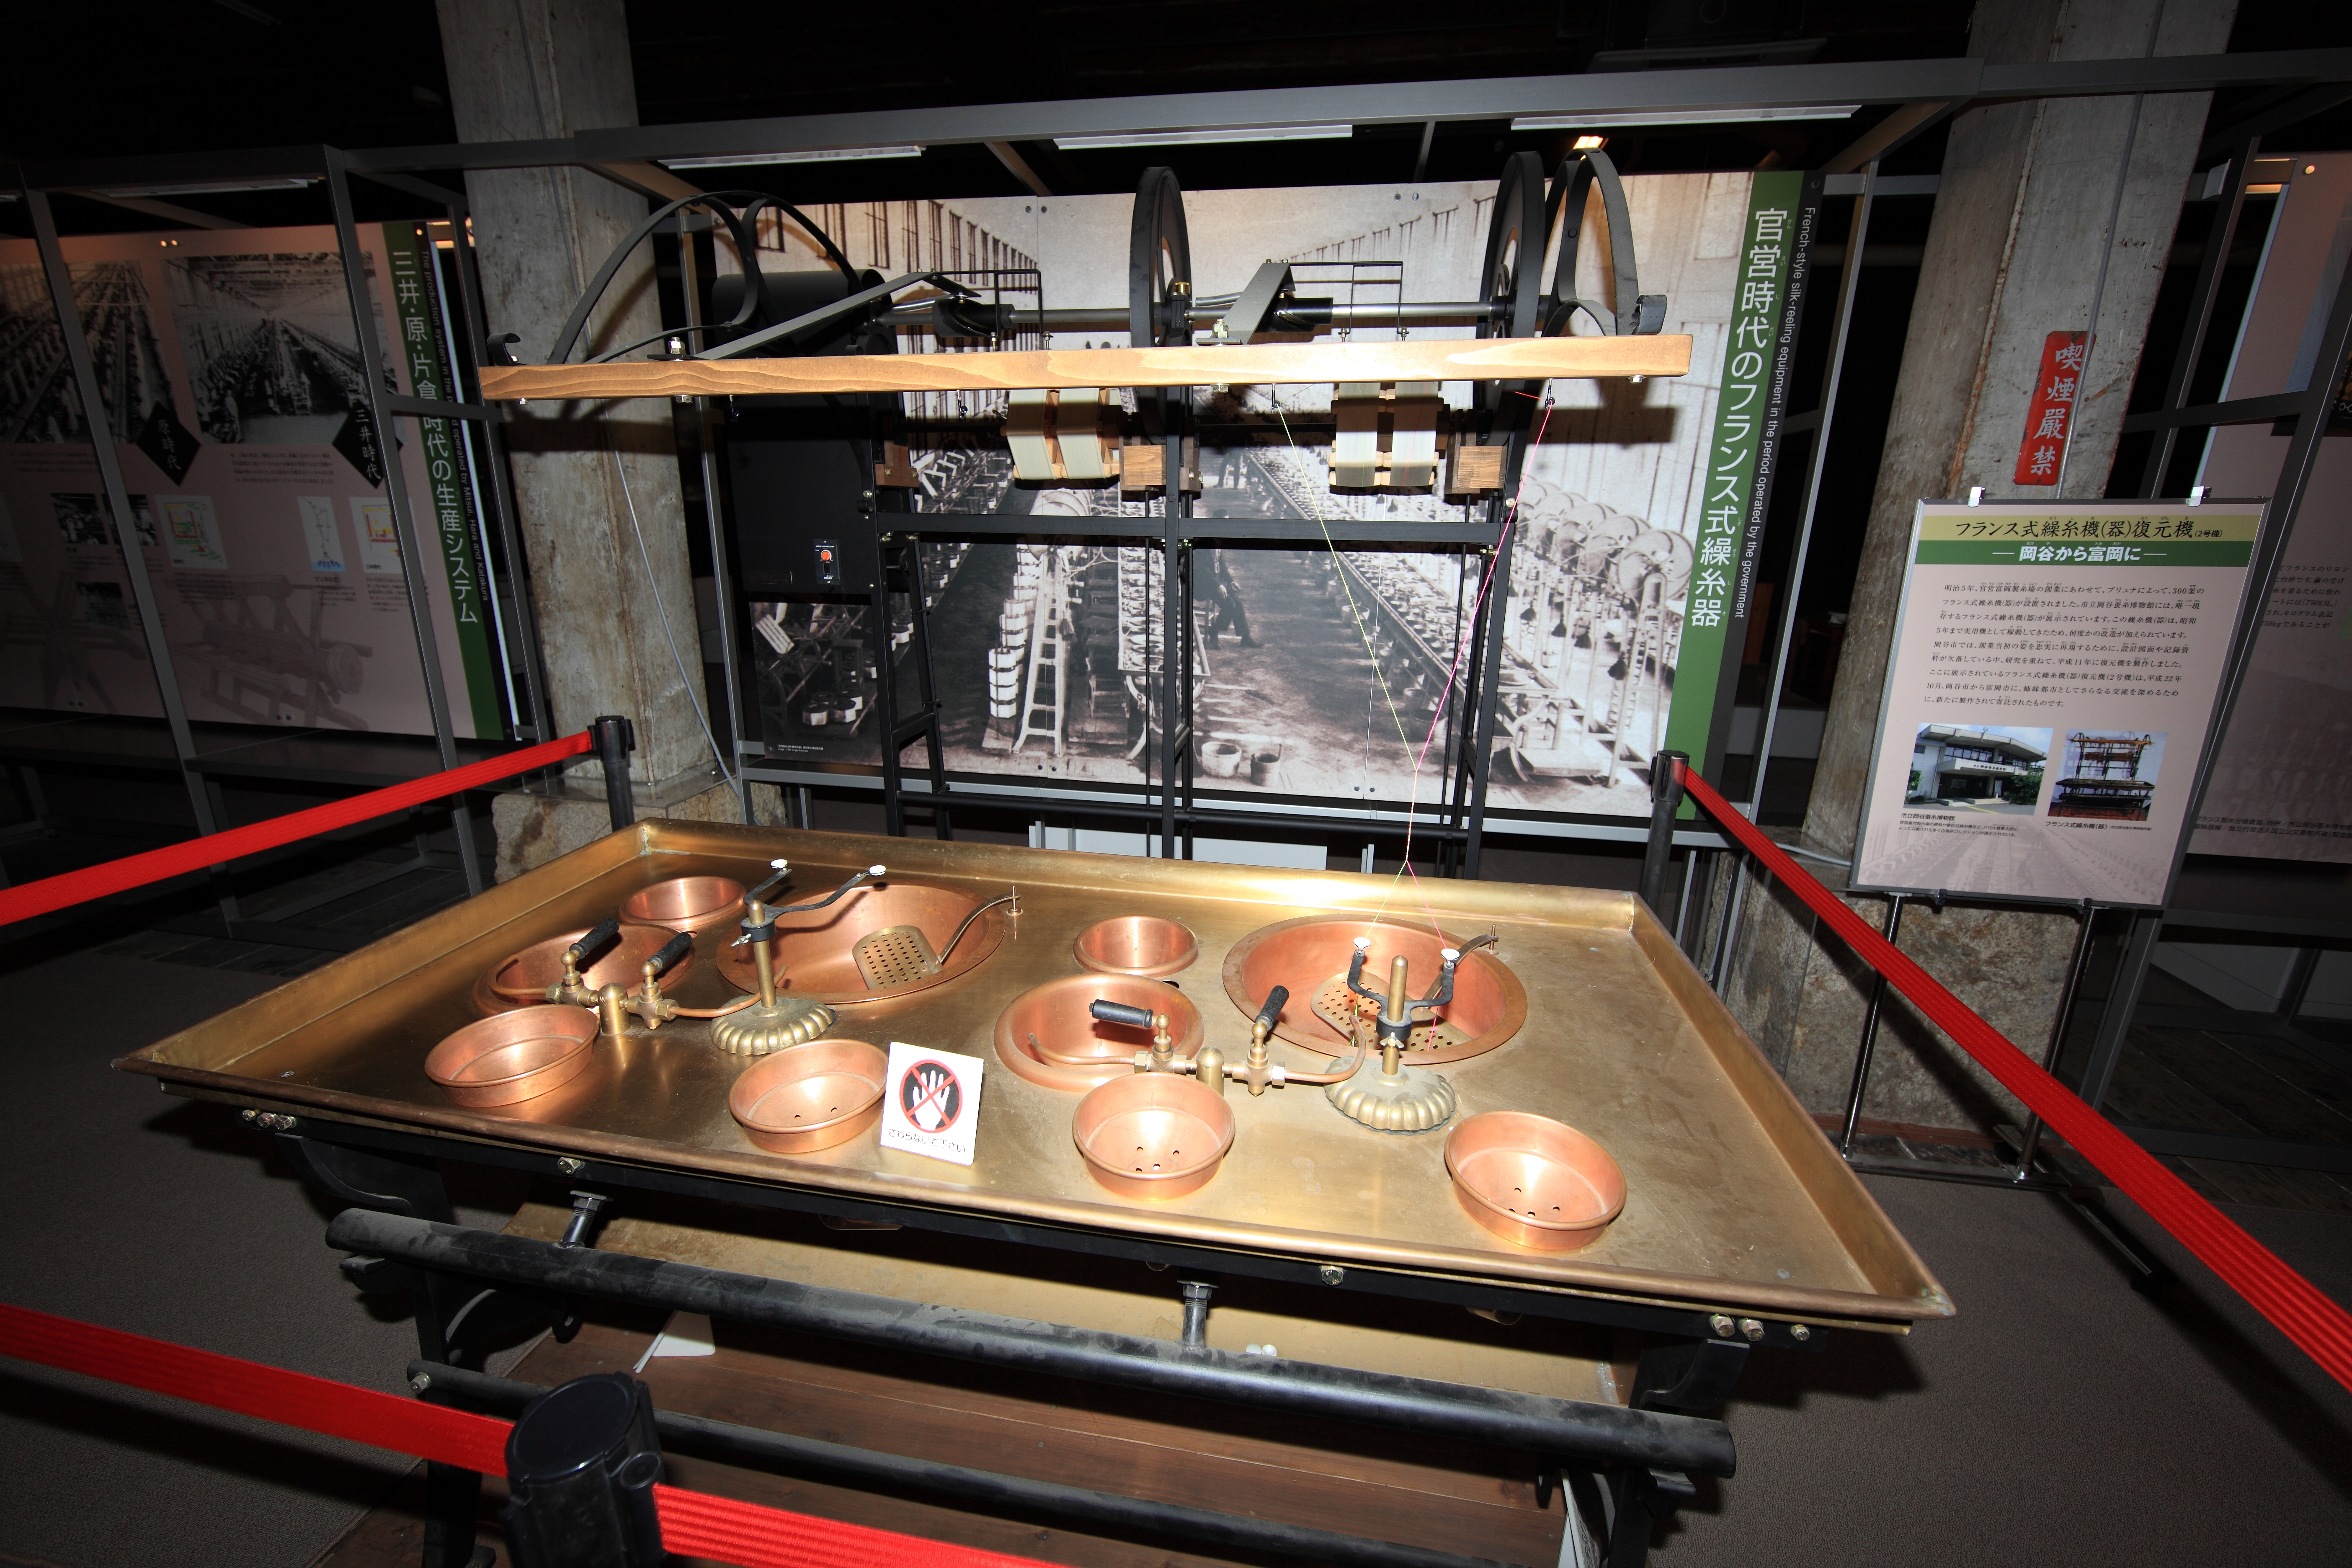
table, technology, recreation, high, room, mill, 5d, hires, games, silk, markii, hi, res, resolution, gunma, tomioka, arcade game, electronic device, recreation room